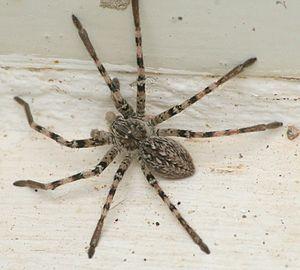
Eusparassus est un genre d'araignées aranéomorphes de la famille des Sparassidae.